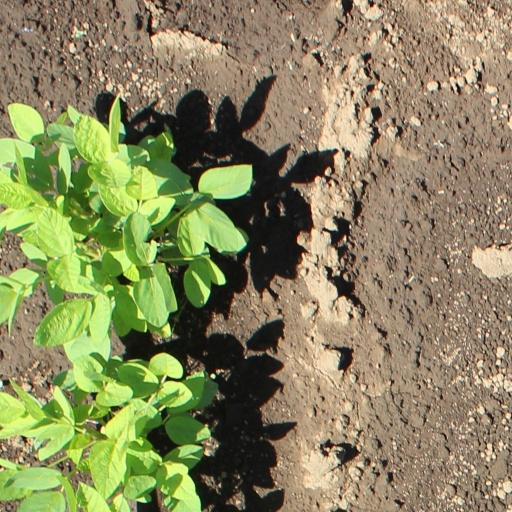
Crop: soybean